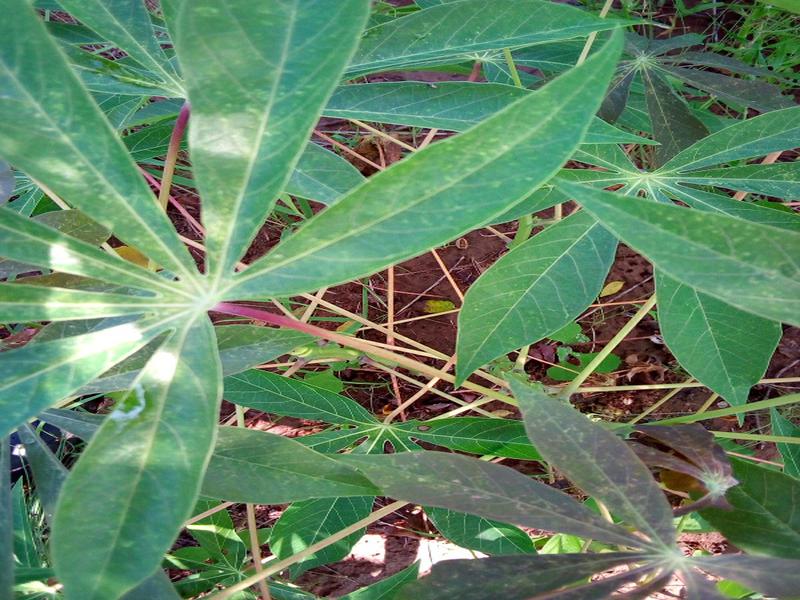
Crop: cassava
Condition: green_mottle